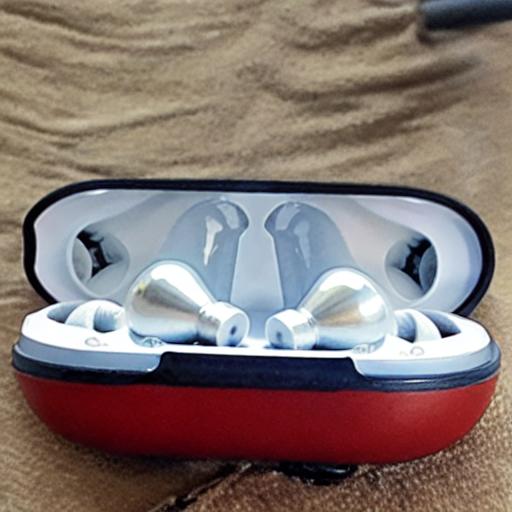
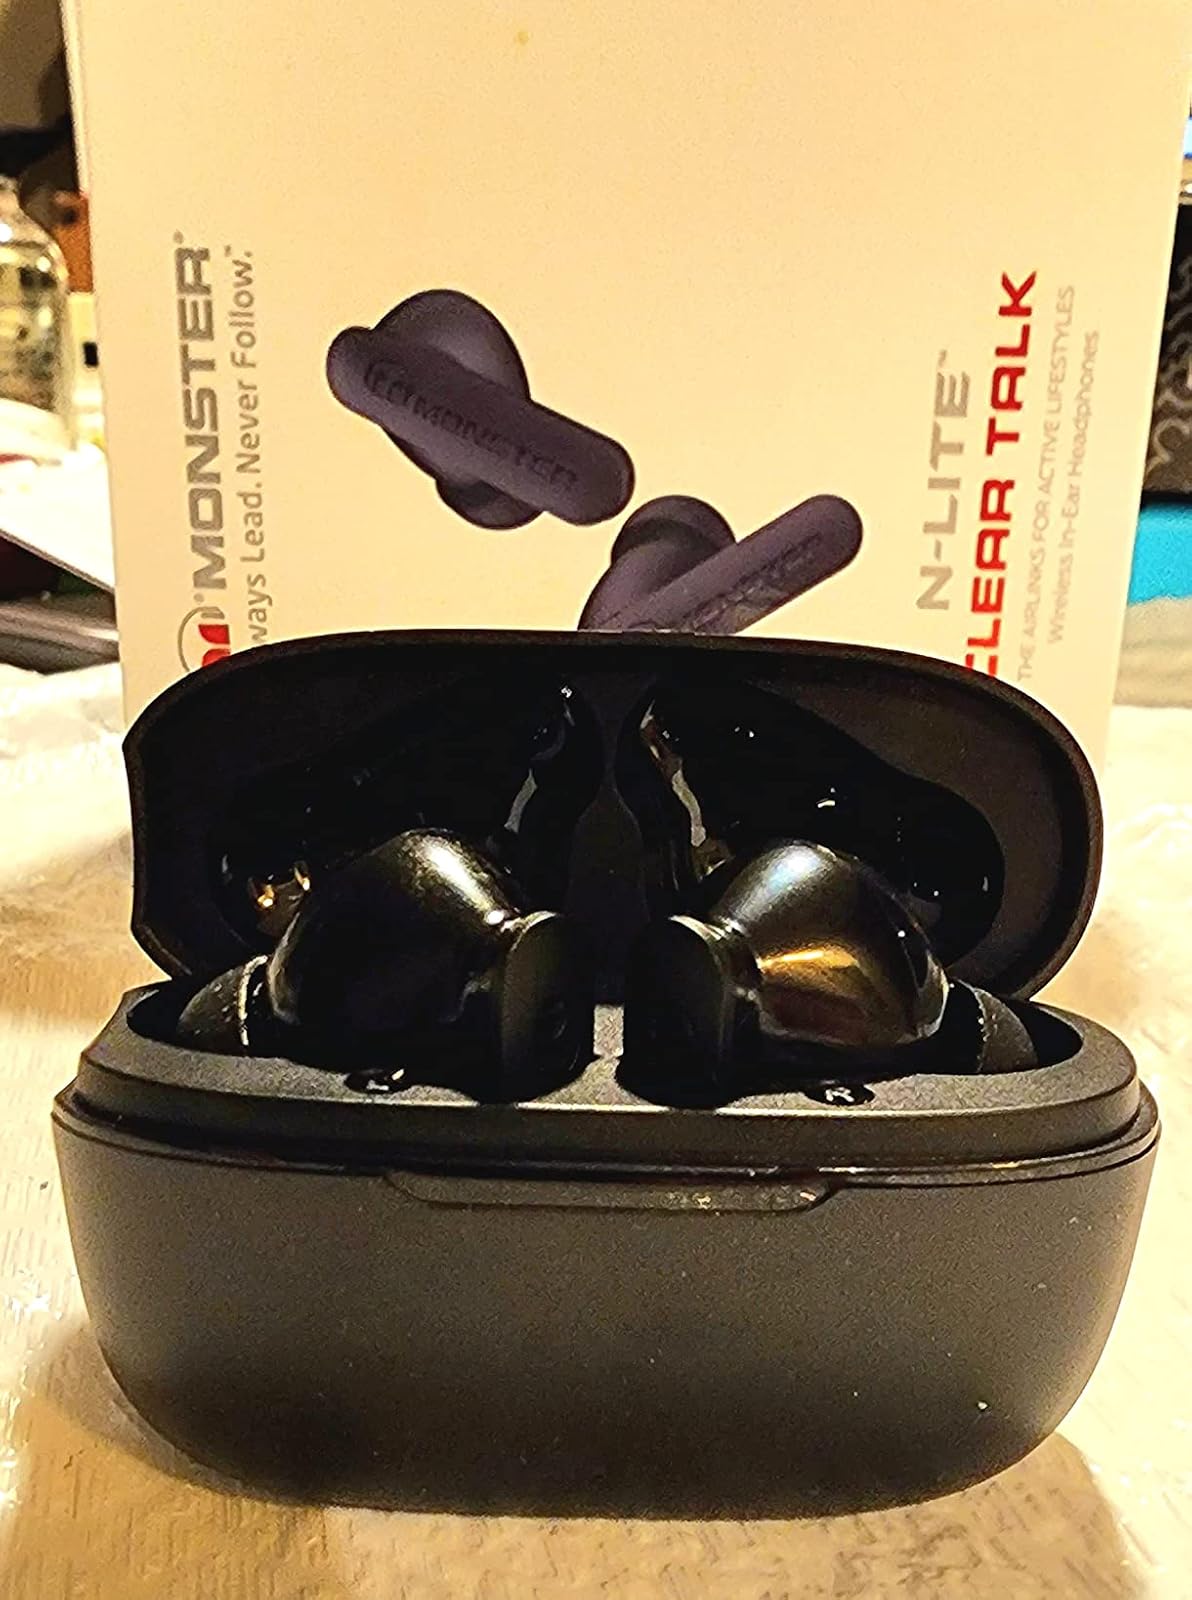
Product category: earbuds
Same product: no